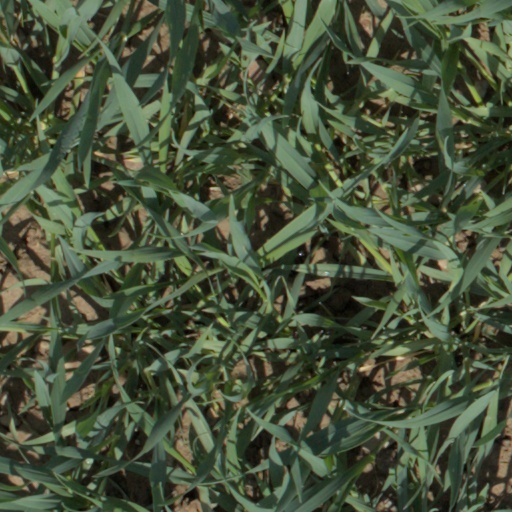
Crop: wheat